Mount Blue Sky

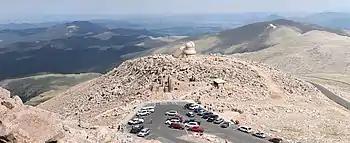
View from the summit of Mount Blue Sky of the end of the Mount Blue Sky Scenic Byway, Crest House and the Meyer–Womble Observatory, 2010.

The history of the Mount Blue Sky Scenic Byway is part of a larger story of the Denver Mountain Parks system. The City and County of Denver initiated the construction of a series of automobile "scenic loops" to allow Denverites to explore the mountains. One road circuit, Circle G, was to traverse the ridge to Mestaa'ėhehe Pass on to Echo Lake, culminate in a climb up Mount Blue Sky, and loop down to Idaho Springs. In order to achieve this goal, Denver Mountain Parks acquired a series of land parcels, including the acquisition of Bergen Park in 1915. The Bear Creek segment from the Genesee saddle to Bergen Park was finished in 1915, while the Denver Mountain Parks committee worked to make Mount Evans a National Park, going as far as getting support in Congress for the construction of a "cement road" to the mountain. The first mile was paid for by Denver with the understanding that the State Highway Commission would do the rest. The Denver Mountain Parks committee was not without disagreement and setbacks, however. $30,000 was acquired early in 1916 to construct the Bergen Park to Mestaa'ėhehe Pass segment and all seemed to be flowing towards the goal of Mount Evans when the mayor of Denver, Robert W. Speer, appointed W.F.R. Mills as the Commissioner of Improvements, who summarily stopped the construction of the road, stating that "It is a road that starts nowhere, ends nowhere, and never gets there". After studying the issue, Mills later recanted and became a supporter of the park system, and the segment between Bergen Park and Mestaa'ėhehe Pass was constructed beginning in the spring of 1918. The next act was to get Mount Evans classified as a National Park, but 1916 was a tumultuous time between the National Park system and the U.S. Forest Service, who currently held claim to the mountain. Already in bitter struggle to prevent the formation of a National Park Service, Chief Forester Graves adamantly blocked the relinquishment of this area of National Forest, in exchange for Forest Service development of the area including the immediate construction of a road between Mestaa'ėhehe Pass and Echo Lake (Colorado). This joint exercise between the City and County of Denver, the U.S. Congress, the State Highway System, and now the Forest Service would be completed with help of a newly formed Federal Agency, the Bureau of Public Roads. In 1918, the Bureau of Public Roads provided the plan to construct of road from Soda Pass (later called Squaw Pass and now called Mestaa'ėhehe Pass) to Echo Lake beginning in 1919. By 1920, the road only went as far as Chief Mountain. By October 1, 1921, the Bureau of Public Roads had completed construction to Echo Lake. The first survey for the road from Echo Lake to the peak of Mount Blue Sky was made in 1923, finishing the layout by January 1924 despite a flu outbreak in the camp, damaging windstorms, and nearly insurmountable environmental hardships. Battling the unusual problems that come with high-altitude construction (steam shovels performing only half as effectively at high altitude, difficulty of hauling coal and water, horse suicide, etc.) the last were finally built by hand, being completed in 1930.